Javier Bedoya Denegri

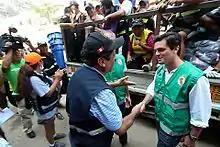

Javier Ignacio Bedoya Denegri (born 14 November 1980) is a Peruvian attorney and politician. Affiliated to the Christian People's Party (PPC), he is the son of former congressman Javier Bedoya de Vivanco and grandson of the party's founder, Luis Bedoya Reyes.